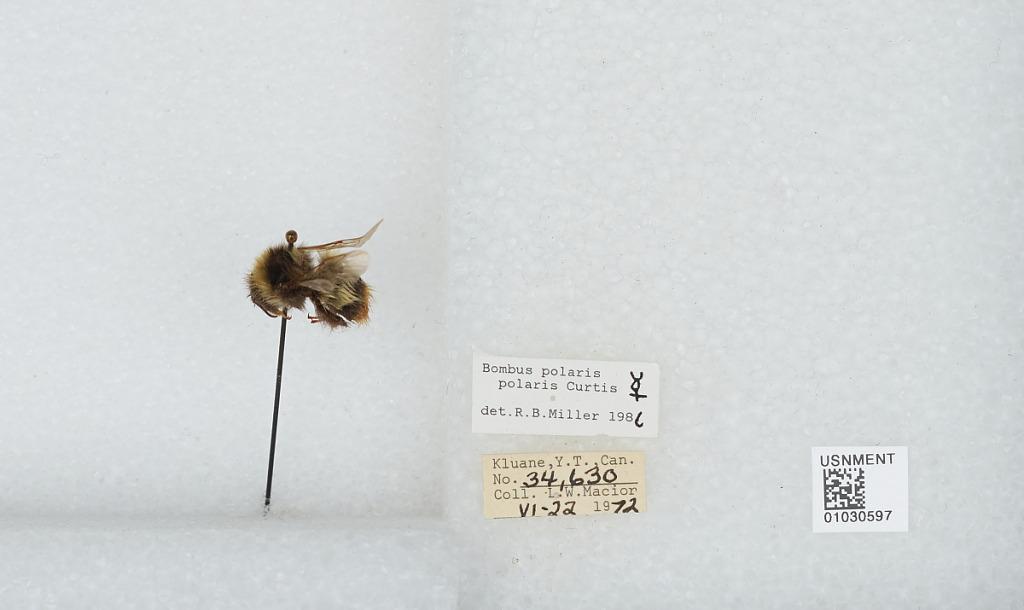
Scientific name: Bombus (Alpinobombus) polaris Curtis
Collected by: L. Macior
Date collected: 1972-6-22
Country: Canada
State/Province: Yukon Territory
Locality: Kluane
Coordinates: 60.75, -139.5